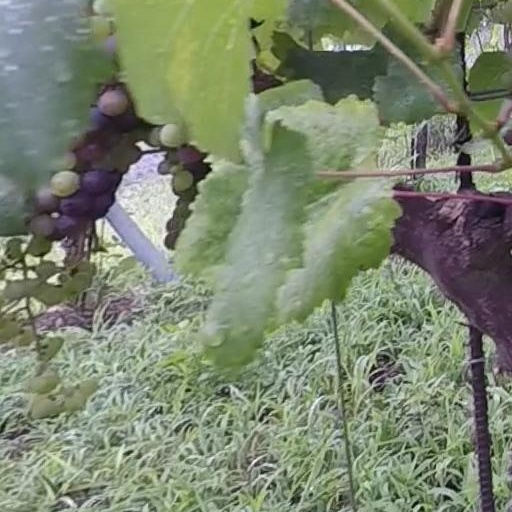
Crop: grape